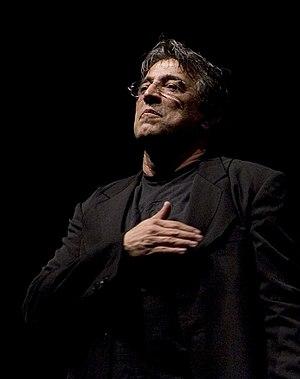
Ivan Guimaraes Lins est un chanteur et compositeur brésilien.